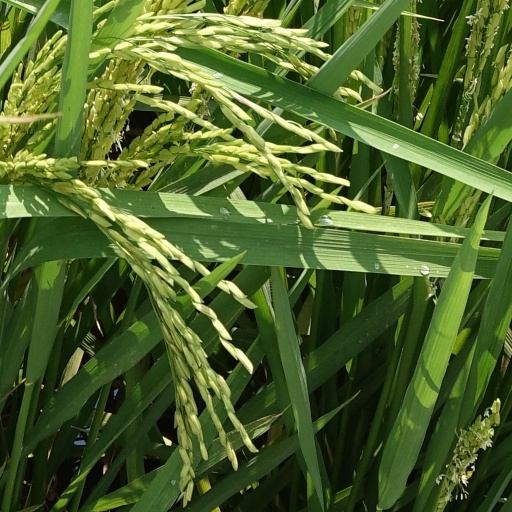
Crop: rice